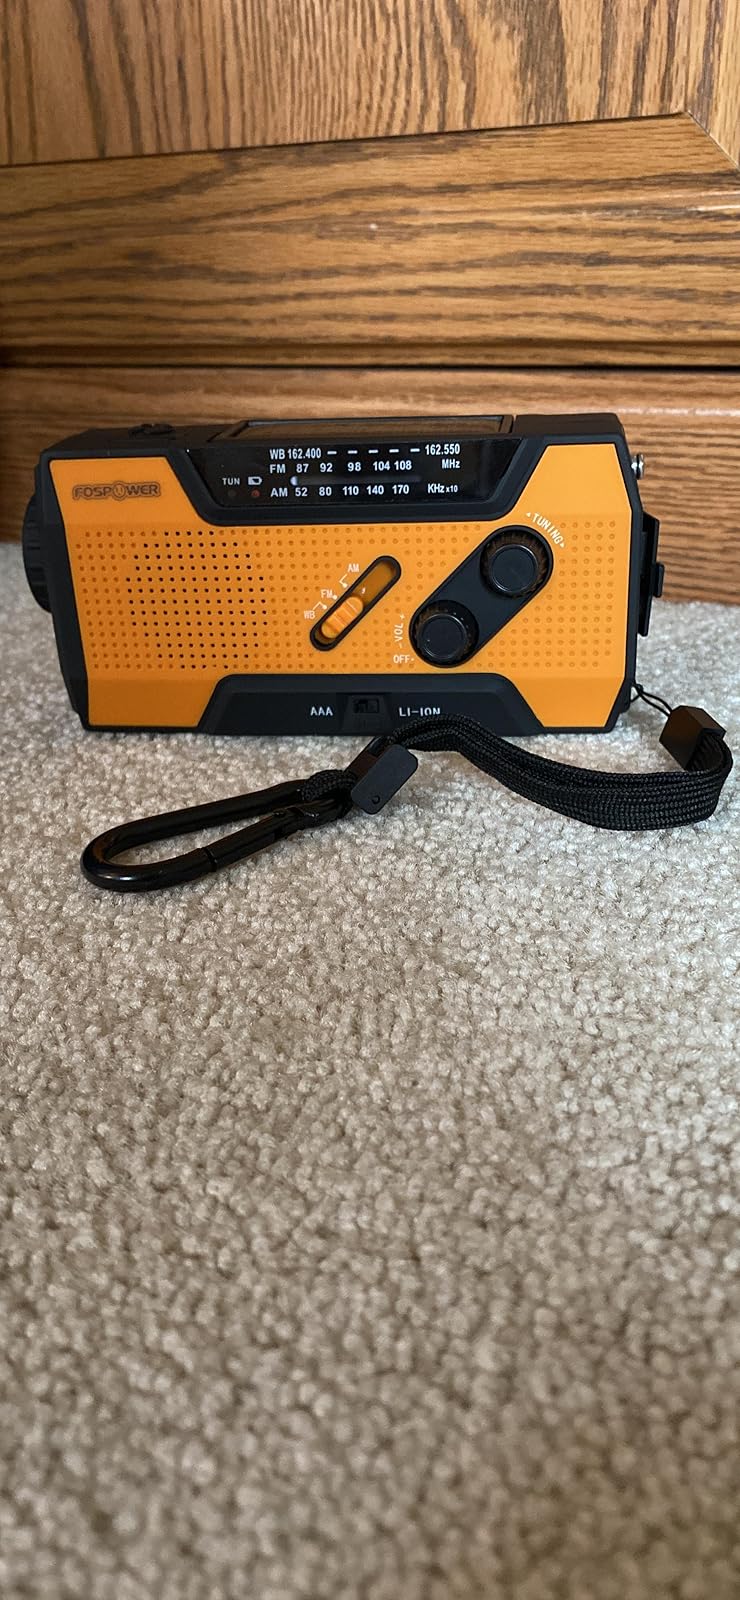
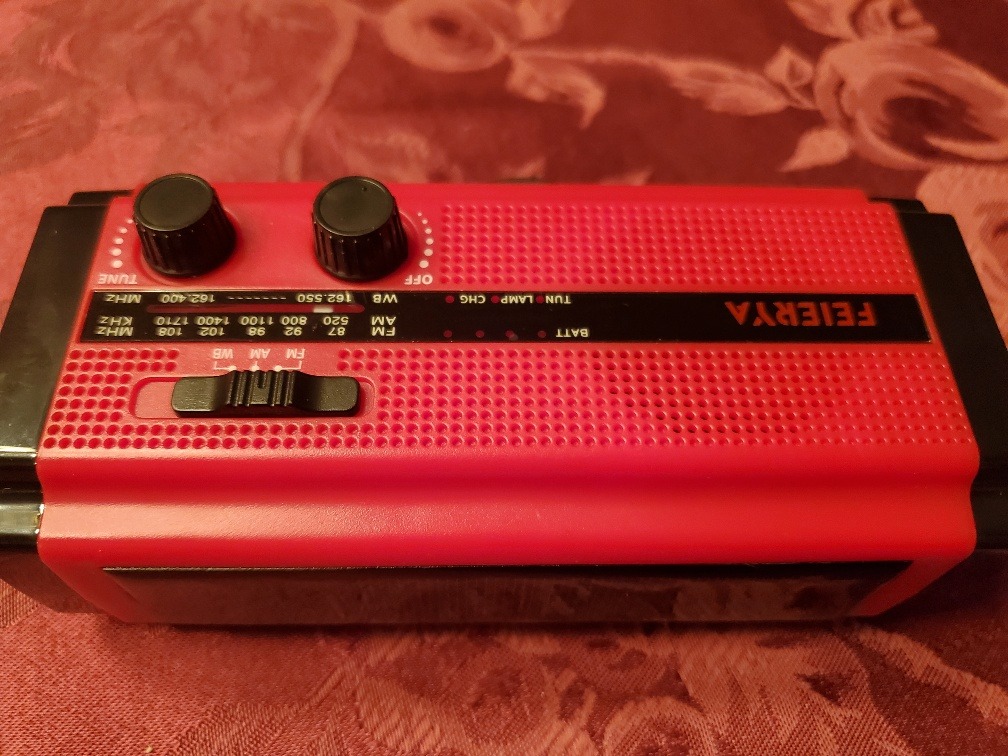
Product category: radio
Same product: no